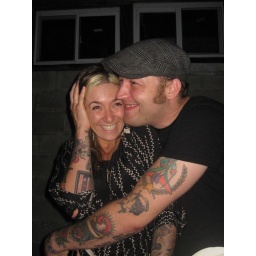
New bar in bed stuy, bklyn: franklin &amp;amp; lexington